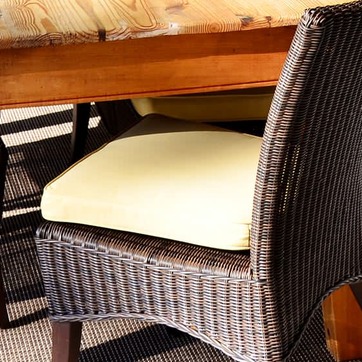
Material: fabric